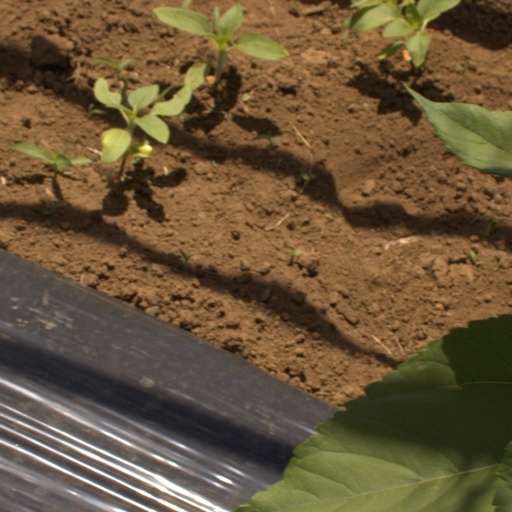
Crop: Jerusalem artichoke